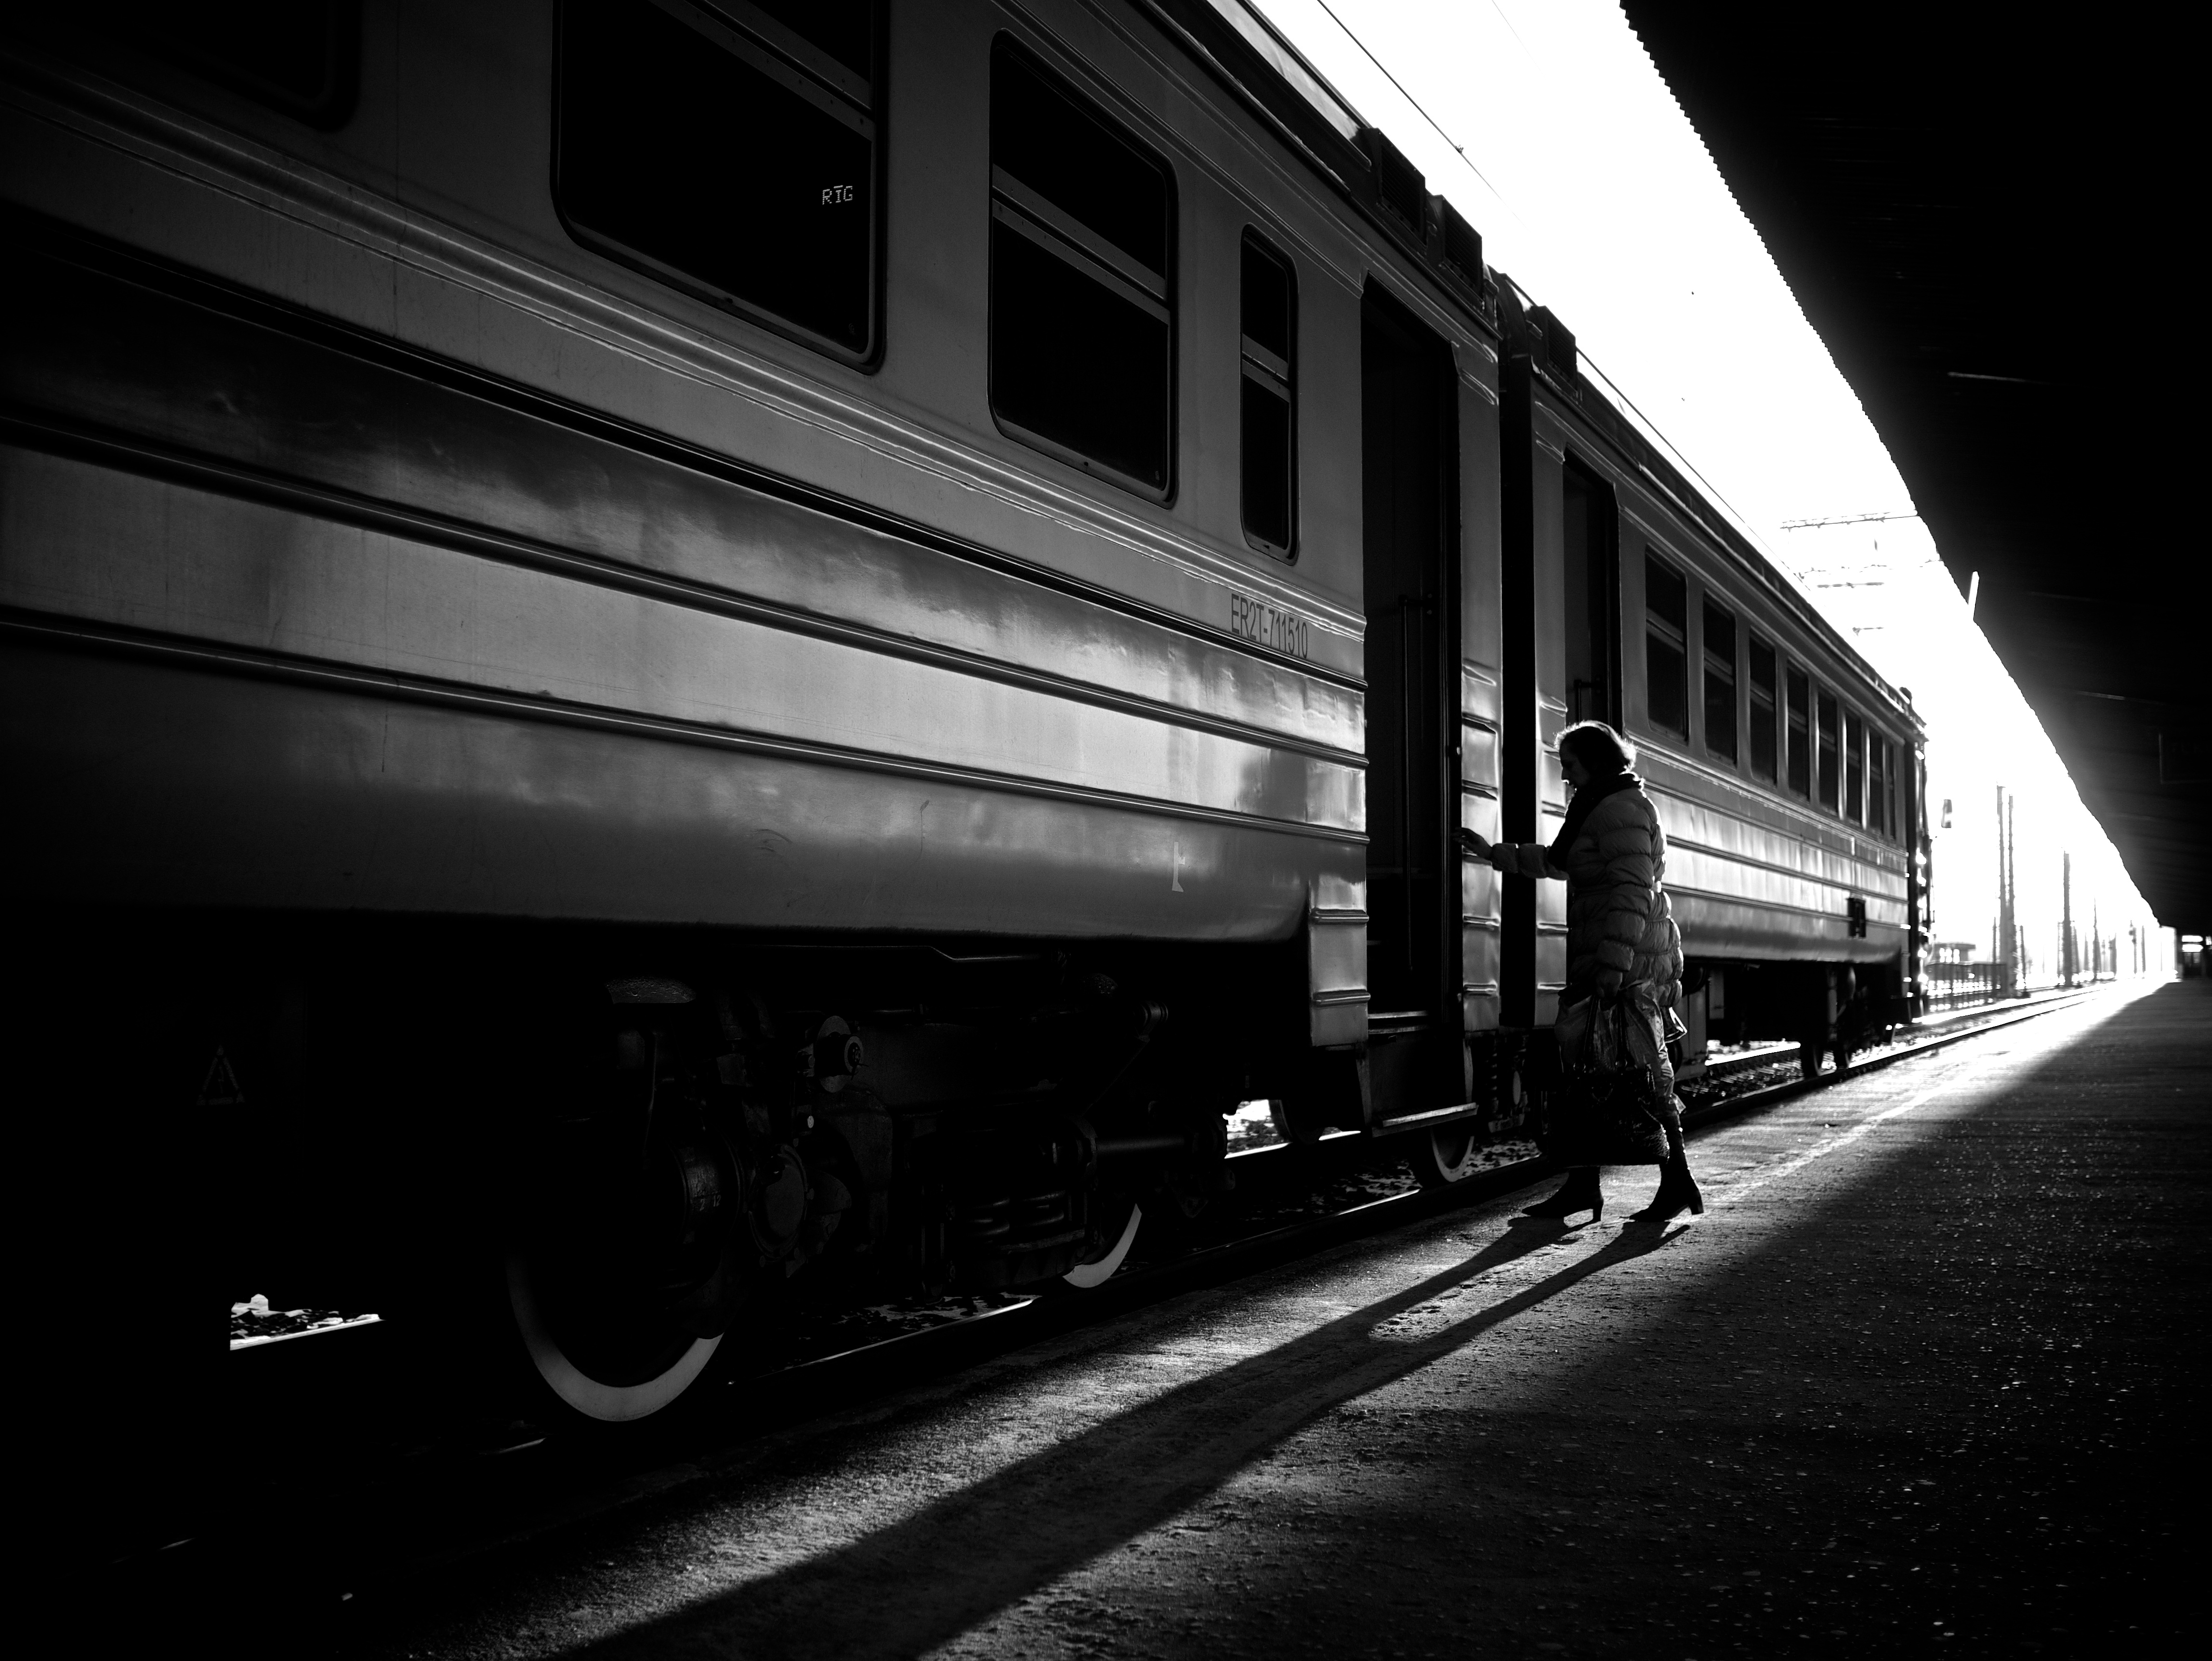
light, black and white, track, white, street, night, photography, train, ebook, transport, line, vehicle, training, darkness, black, monochrome, public transport, streetphotography, flickr, thomas, video, olympus, omd, fuji, shape, leica, monochrom, leuthard, hcb, thomasleuthard, monochrome photography